Tömör-Ochiryn Tulga

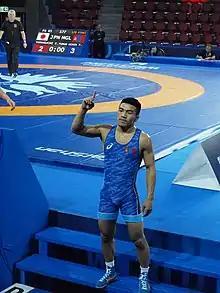
Tömör-Ochiryn Tulga at the 2021 World Wrestling Championships in Oslo, Norway

Tömör-Ochiryn Tulga (born 11 February 1998) is a Mongolian wrestler. He competed in the men's freestyle 65 kg event at the 2020 Summer Olympics.